Maldon

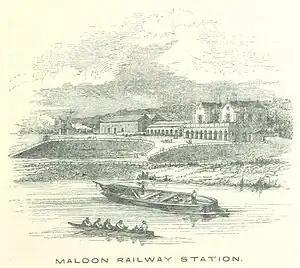
Maldon East railway station in 1851

Maldon was previously served by two railway lines. Today, the nearest railway stations to Maldon are Hatfield Peverel, Witham and North Fambridge. Hatfield Peverel is the closest railway station to the north of the town, whilst North Fambridge is closest to southern parts of the town.